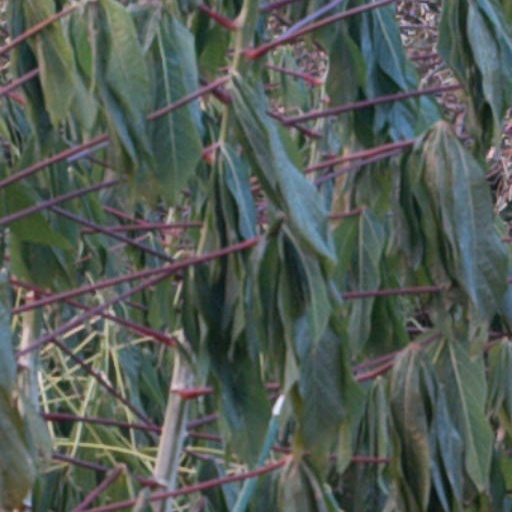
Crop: cassava